Charlotte of Bourbon

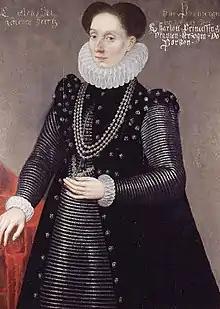
Portrait of Charlotte of Bourbon by Daniel van den Queborn

Charlotte of Bourbon (1546/1547 – 5 May 1582) was a princess consort of Orange as the third spouse of William the Silent, Prince of Orange, the main leader of the Dutch revolt against the Spanish. She was the fourth daughter of Louis III de Bourbon, Duke of Montpensier and Jacqueline de Longwy, Countess of Bar-sur-Seine.